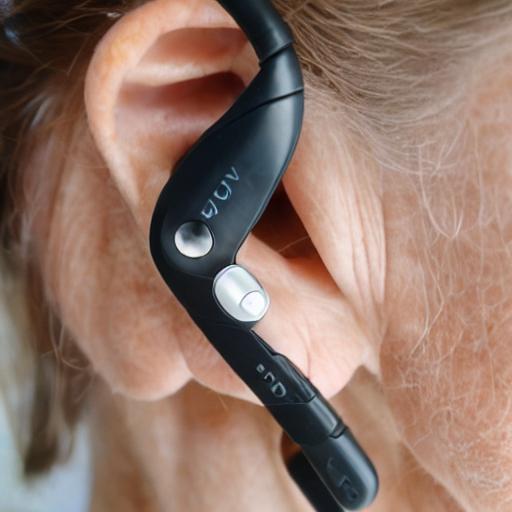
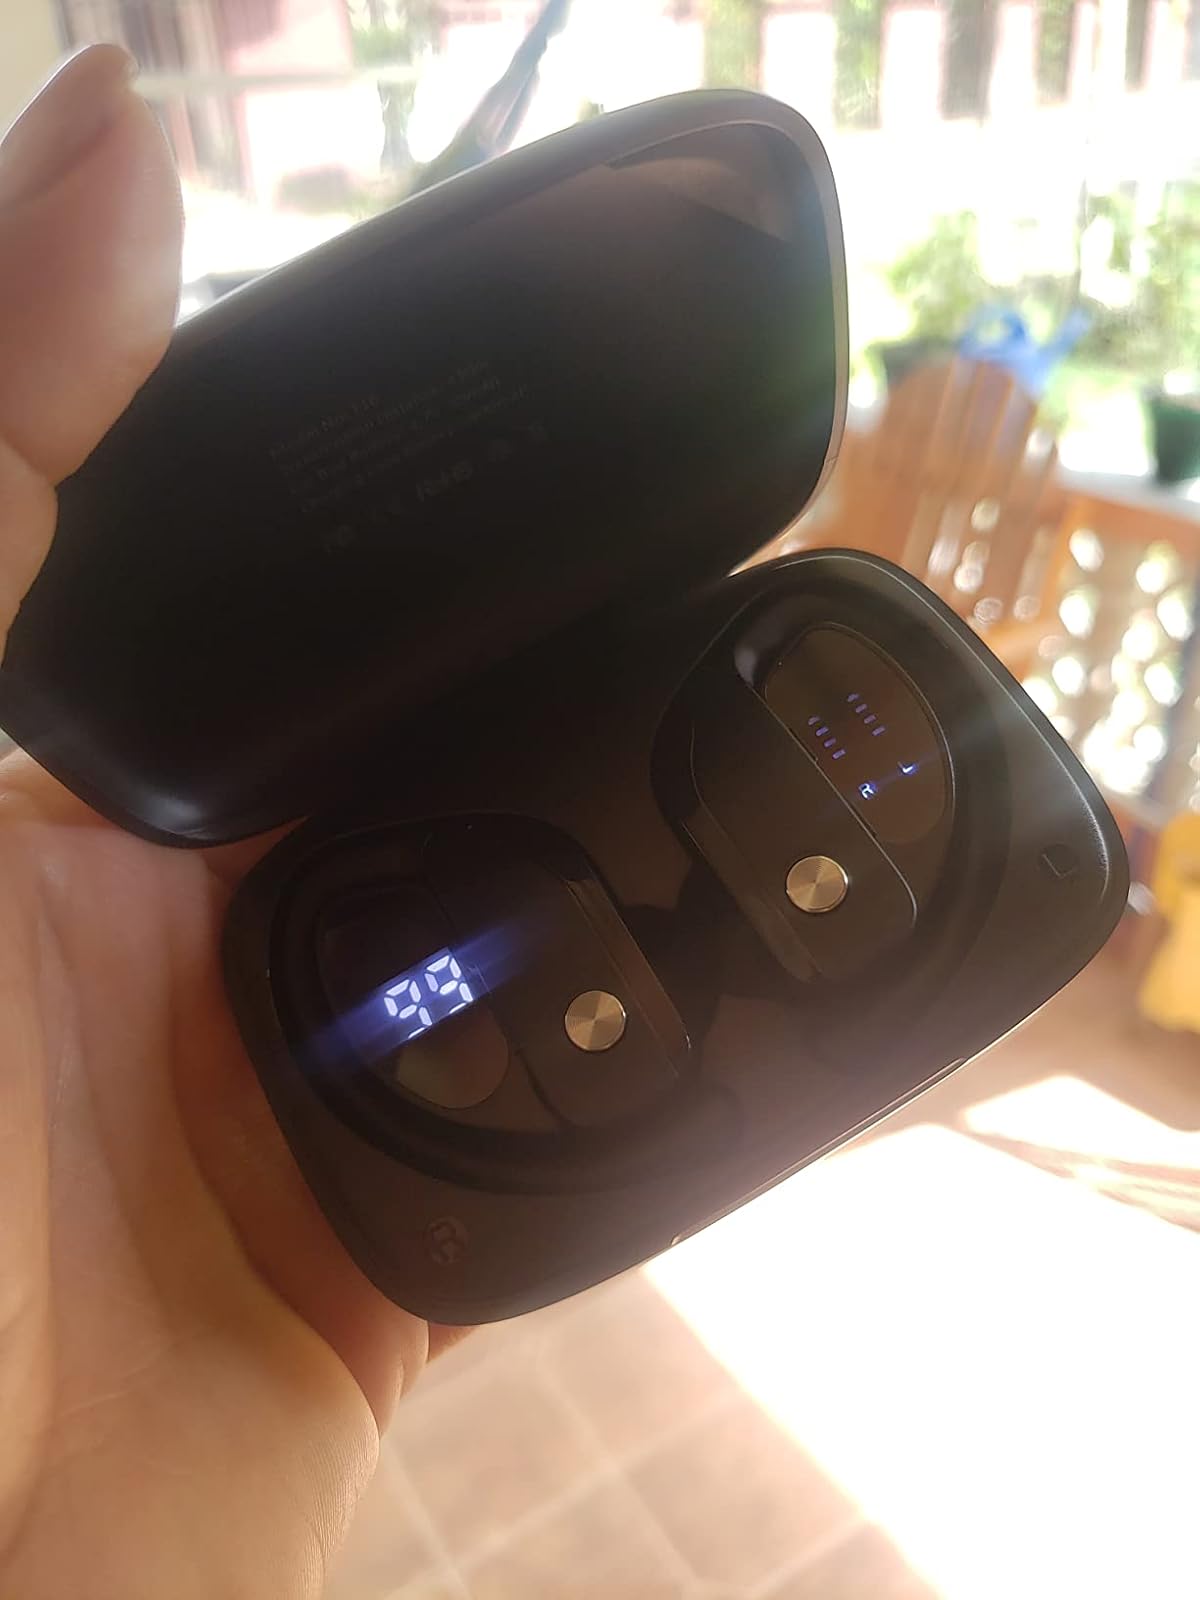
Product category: earbuds
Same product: no